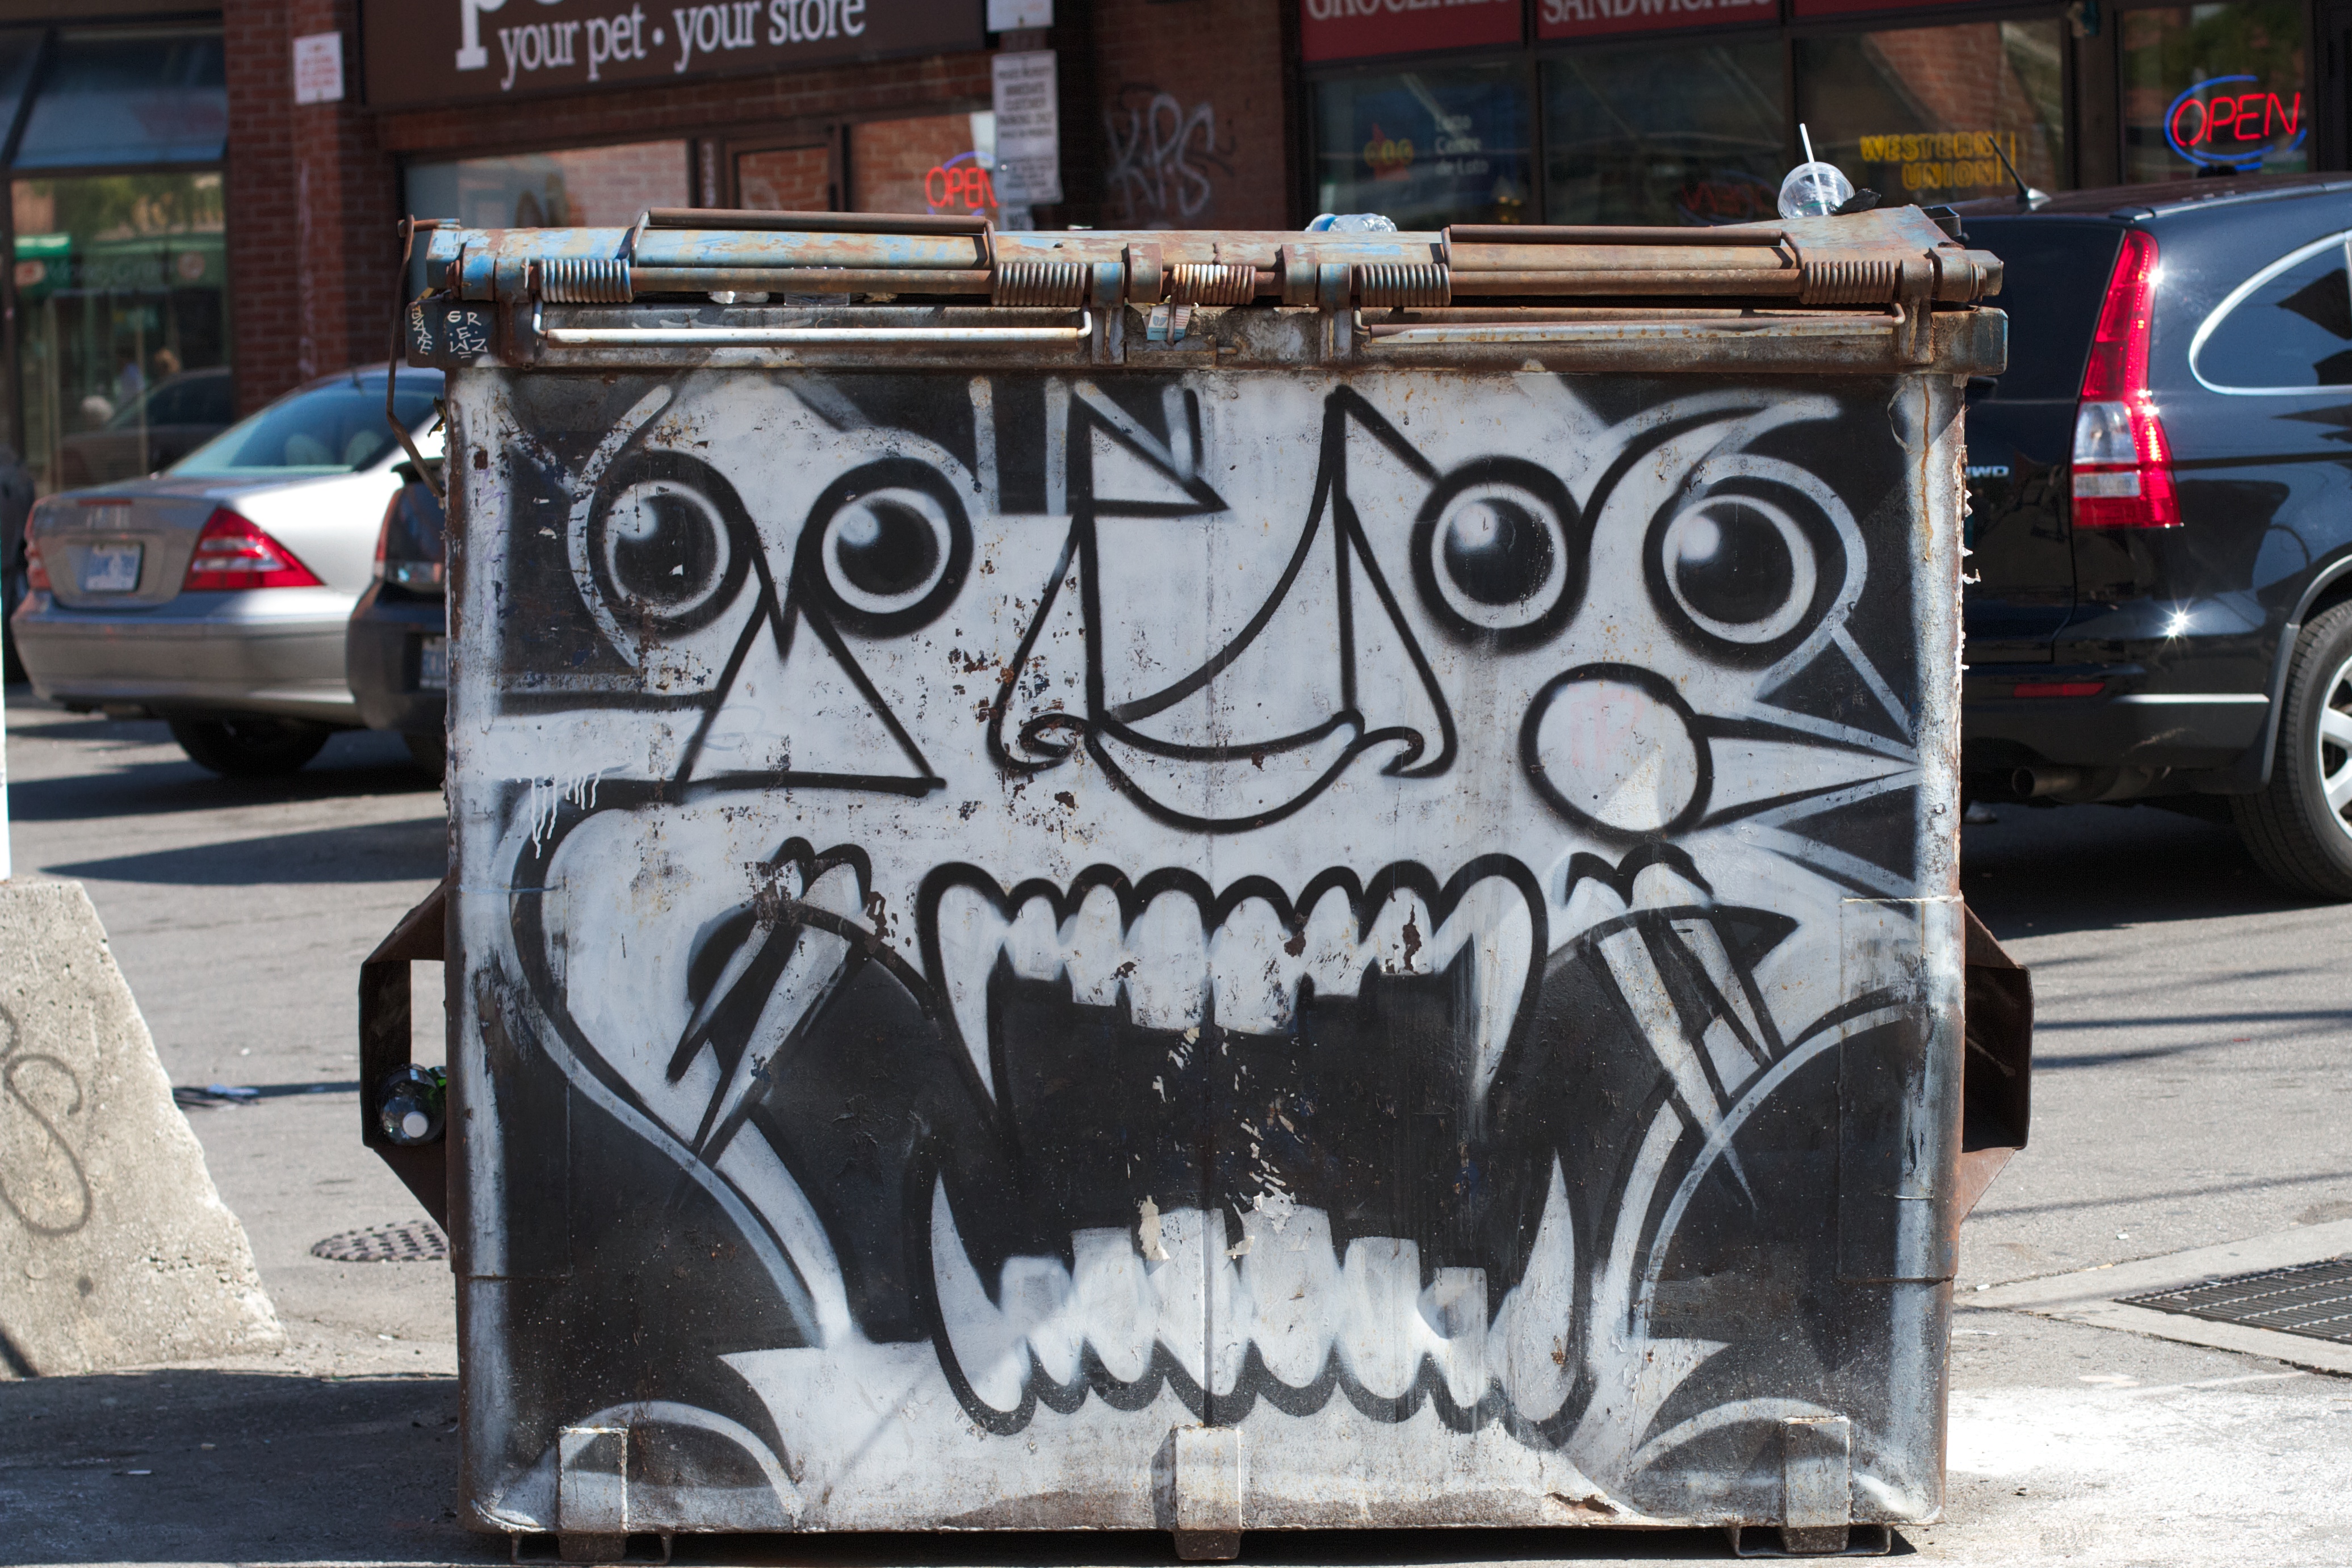
road, street, graffiti, street art, art, urban area